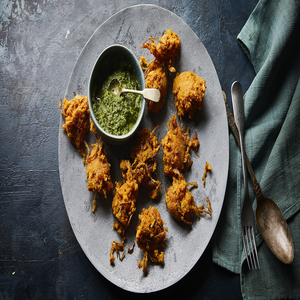
Dish: pakora